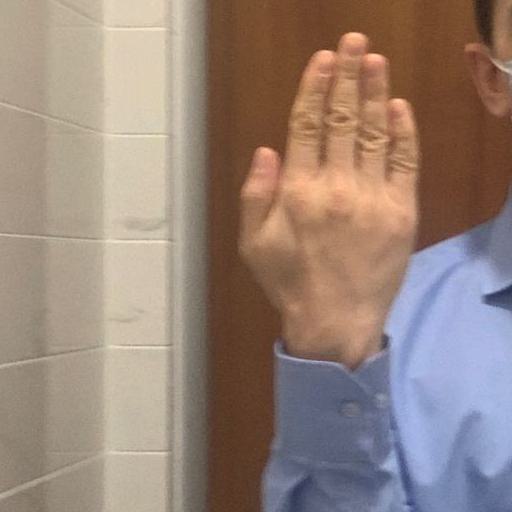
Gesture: stop_inverted